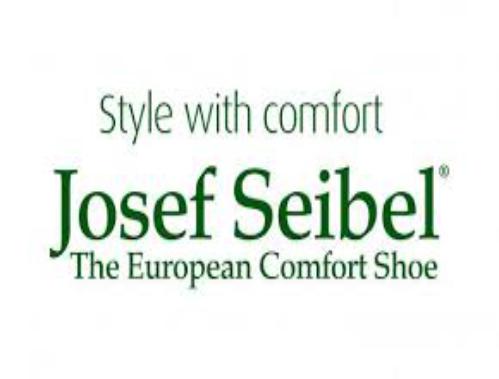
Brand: Josef Seibel
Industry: Clothes